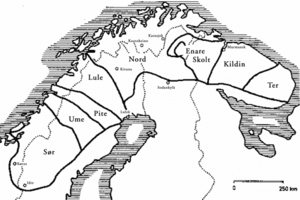
Samiske sprog
Traditionelle grænser for de samiske sprogområder. Kilde: Mikko Korhonen: Johdatus lapin kielen historiaan (1981), her hentet fra ODIN
De samiske sprog er en gruppe uralske sprog, der tales af samerne i de nordlige dele af Norge, Sverige, Finland og Kolahalvøen. De samiske sprog, der står hinanden fjernest, er indbyrdes uforståelige, mens tilgrænsende dialekter som regel er gensidigt forståelige. Derfor plejer man at sige, at de samiske sprog danner et dialektkontinuum. Det største samiske sprog er nordsamisk. Samiske sprog er nærmest beslægtet med de østersøfinske sprog.